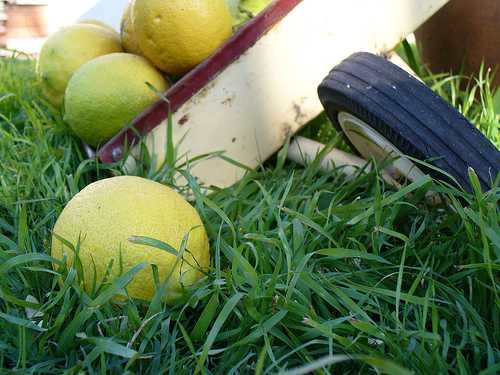
Label: Lemon